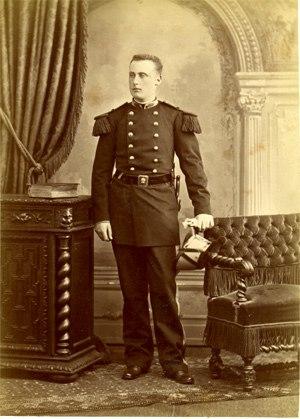
Emmanuel de Mac Mahon, général français (1859-1930)
Cet article dresse la liste des enfants des présidents de la République française, y compris ceux du conjoint, et les enfants illégitimes ou allégués. Elle donne leurs noms complets, ainsi que les noms d'usage. Le cas des personnalités politiques chargées de l'intérim, en particulier Alain Poher, n'est pas détaillé ici.
Marie Emmanuel, comte de Mac Mahon, est un militaire français.
La famille Mac Mahon est une ancienne famille d'origine irlandaise établie à la fin du XVIIᵉ siècle en Bourgogne. Elle donna à la France un maréchal du second Empire élu président de la République française en la personne de Patrice de Mac Mahon, ainsi que plusieurs généraux, membres de la Chambre des pairs et un « savant distingué dans les sciences médicales ».